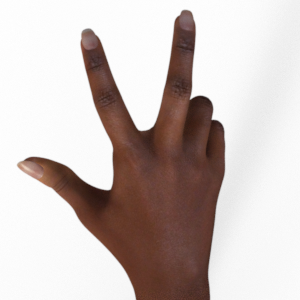
Label: scissors